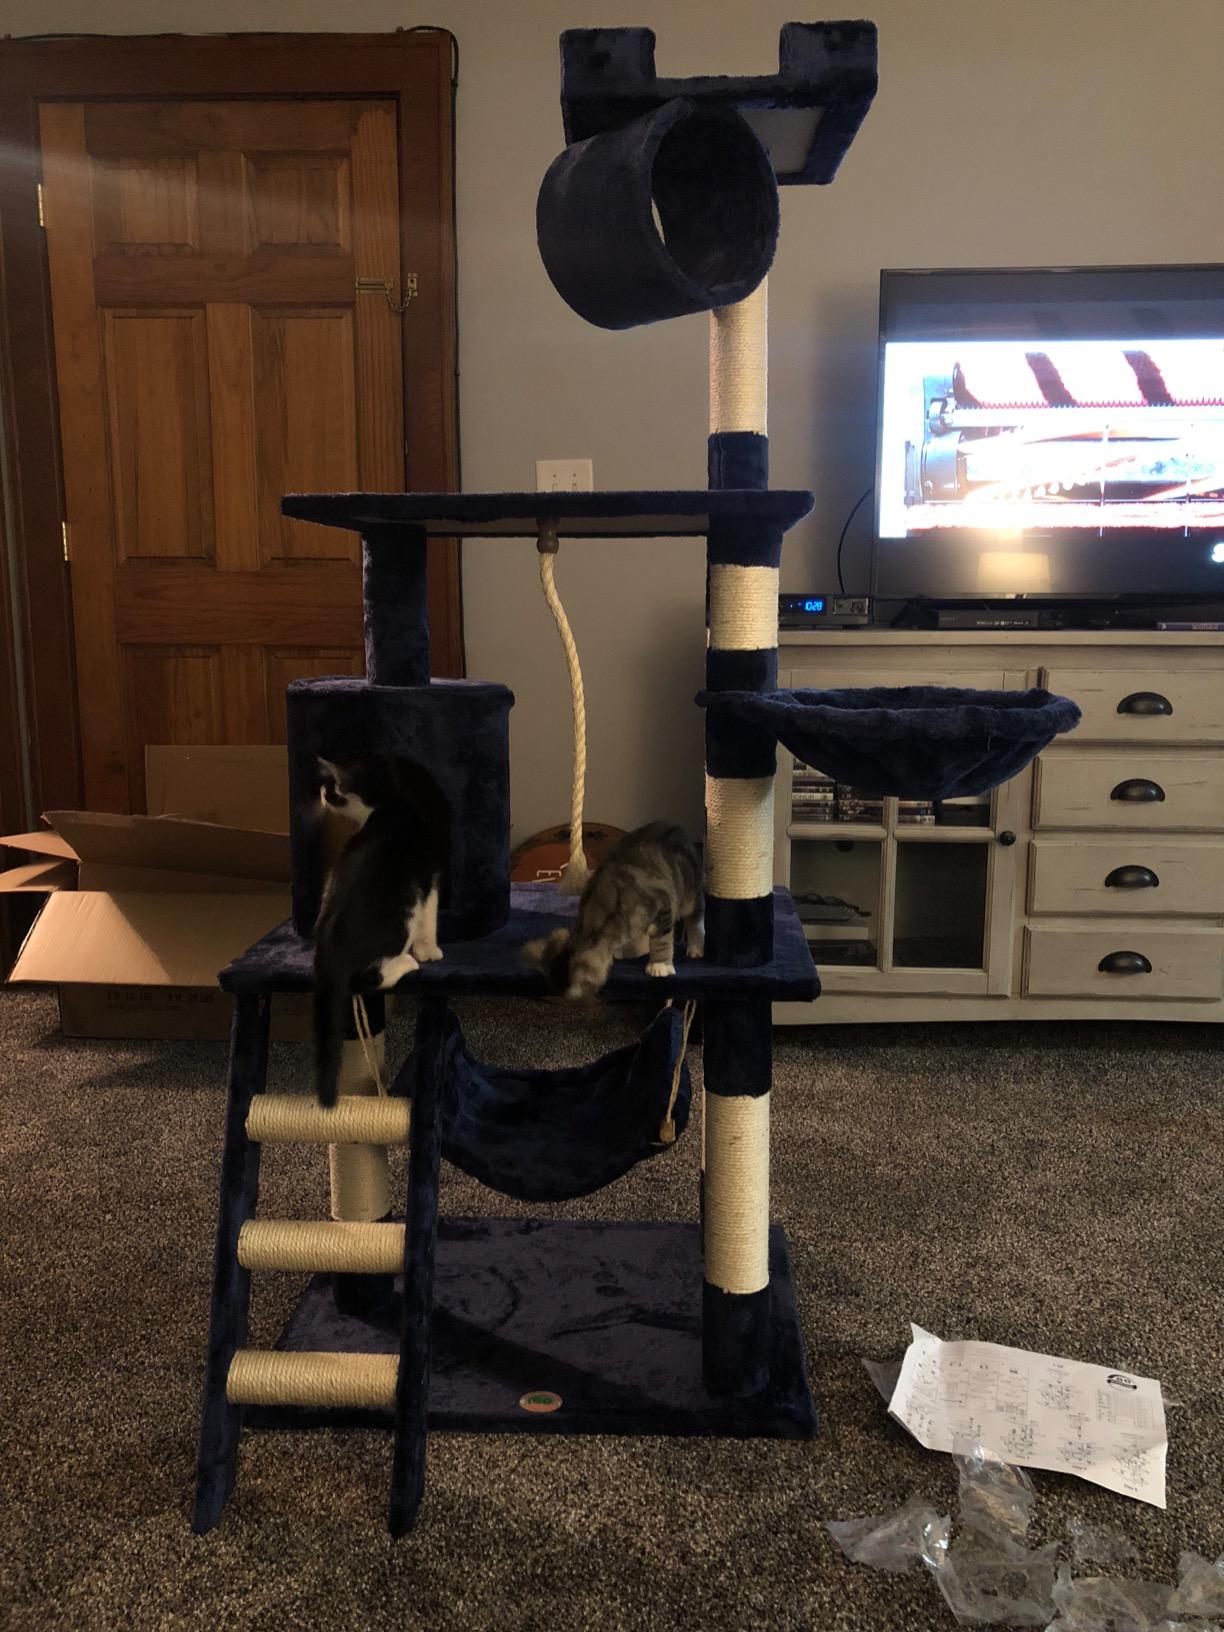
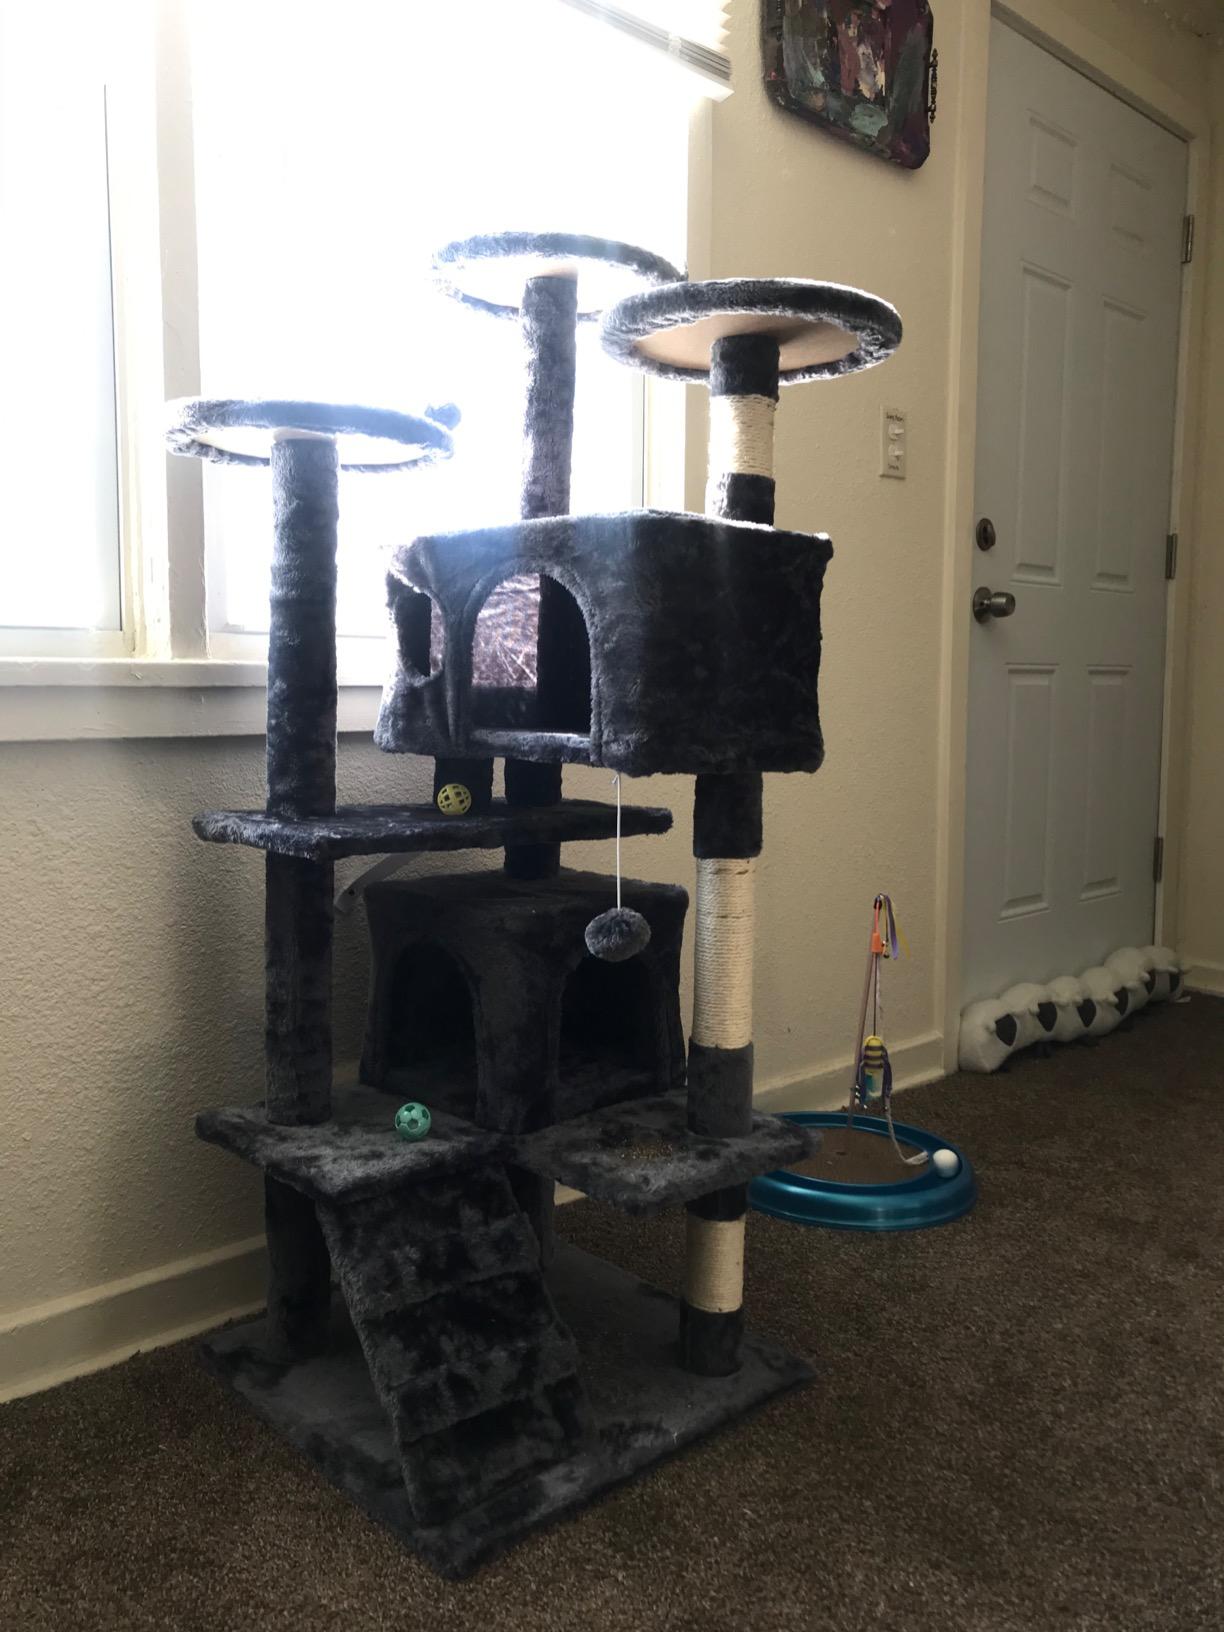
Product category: items_cat tree
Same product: no